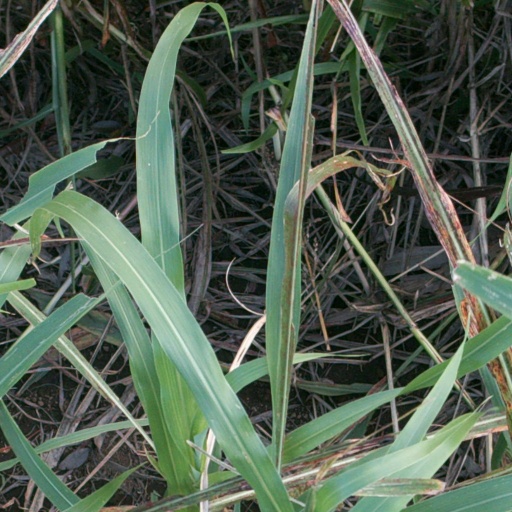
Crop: sorghum